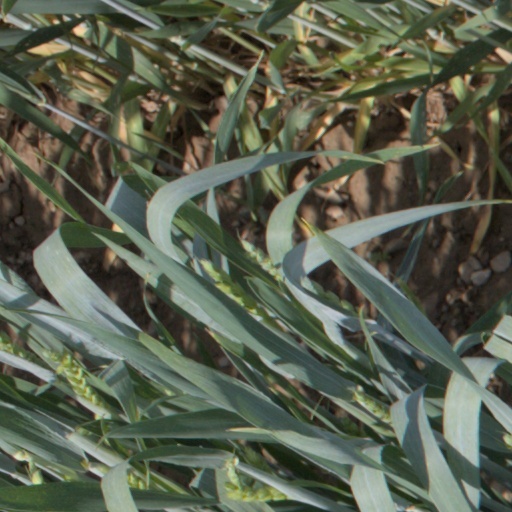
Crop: wheat